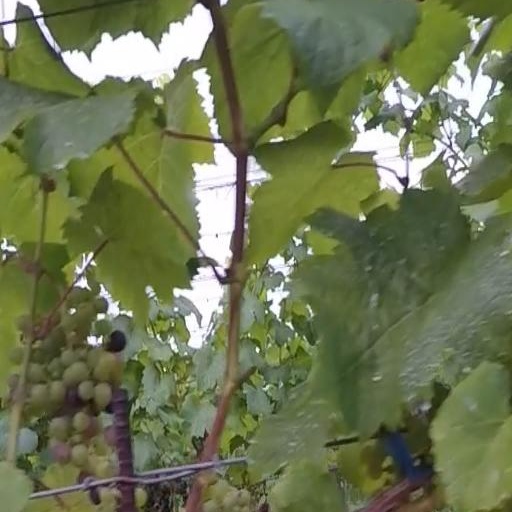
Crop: grape